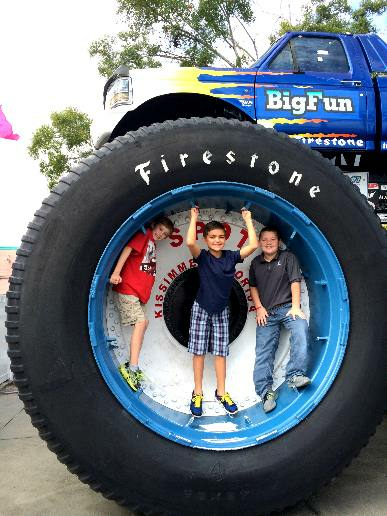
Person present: Yes